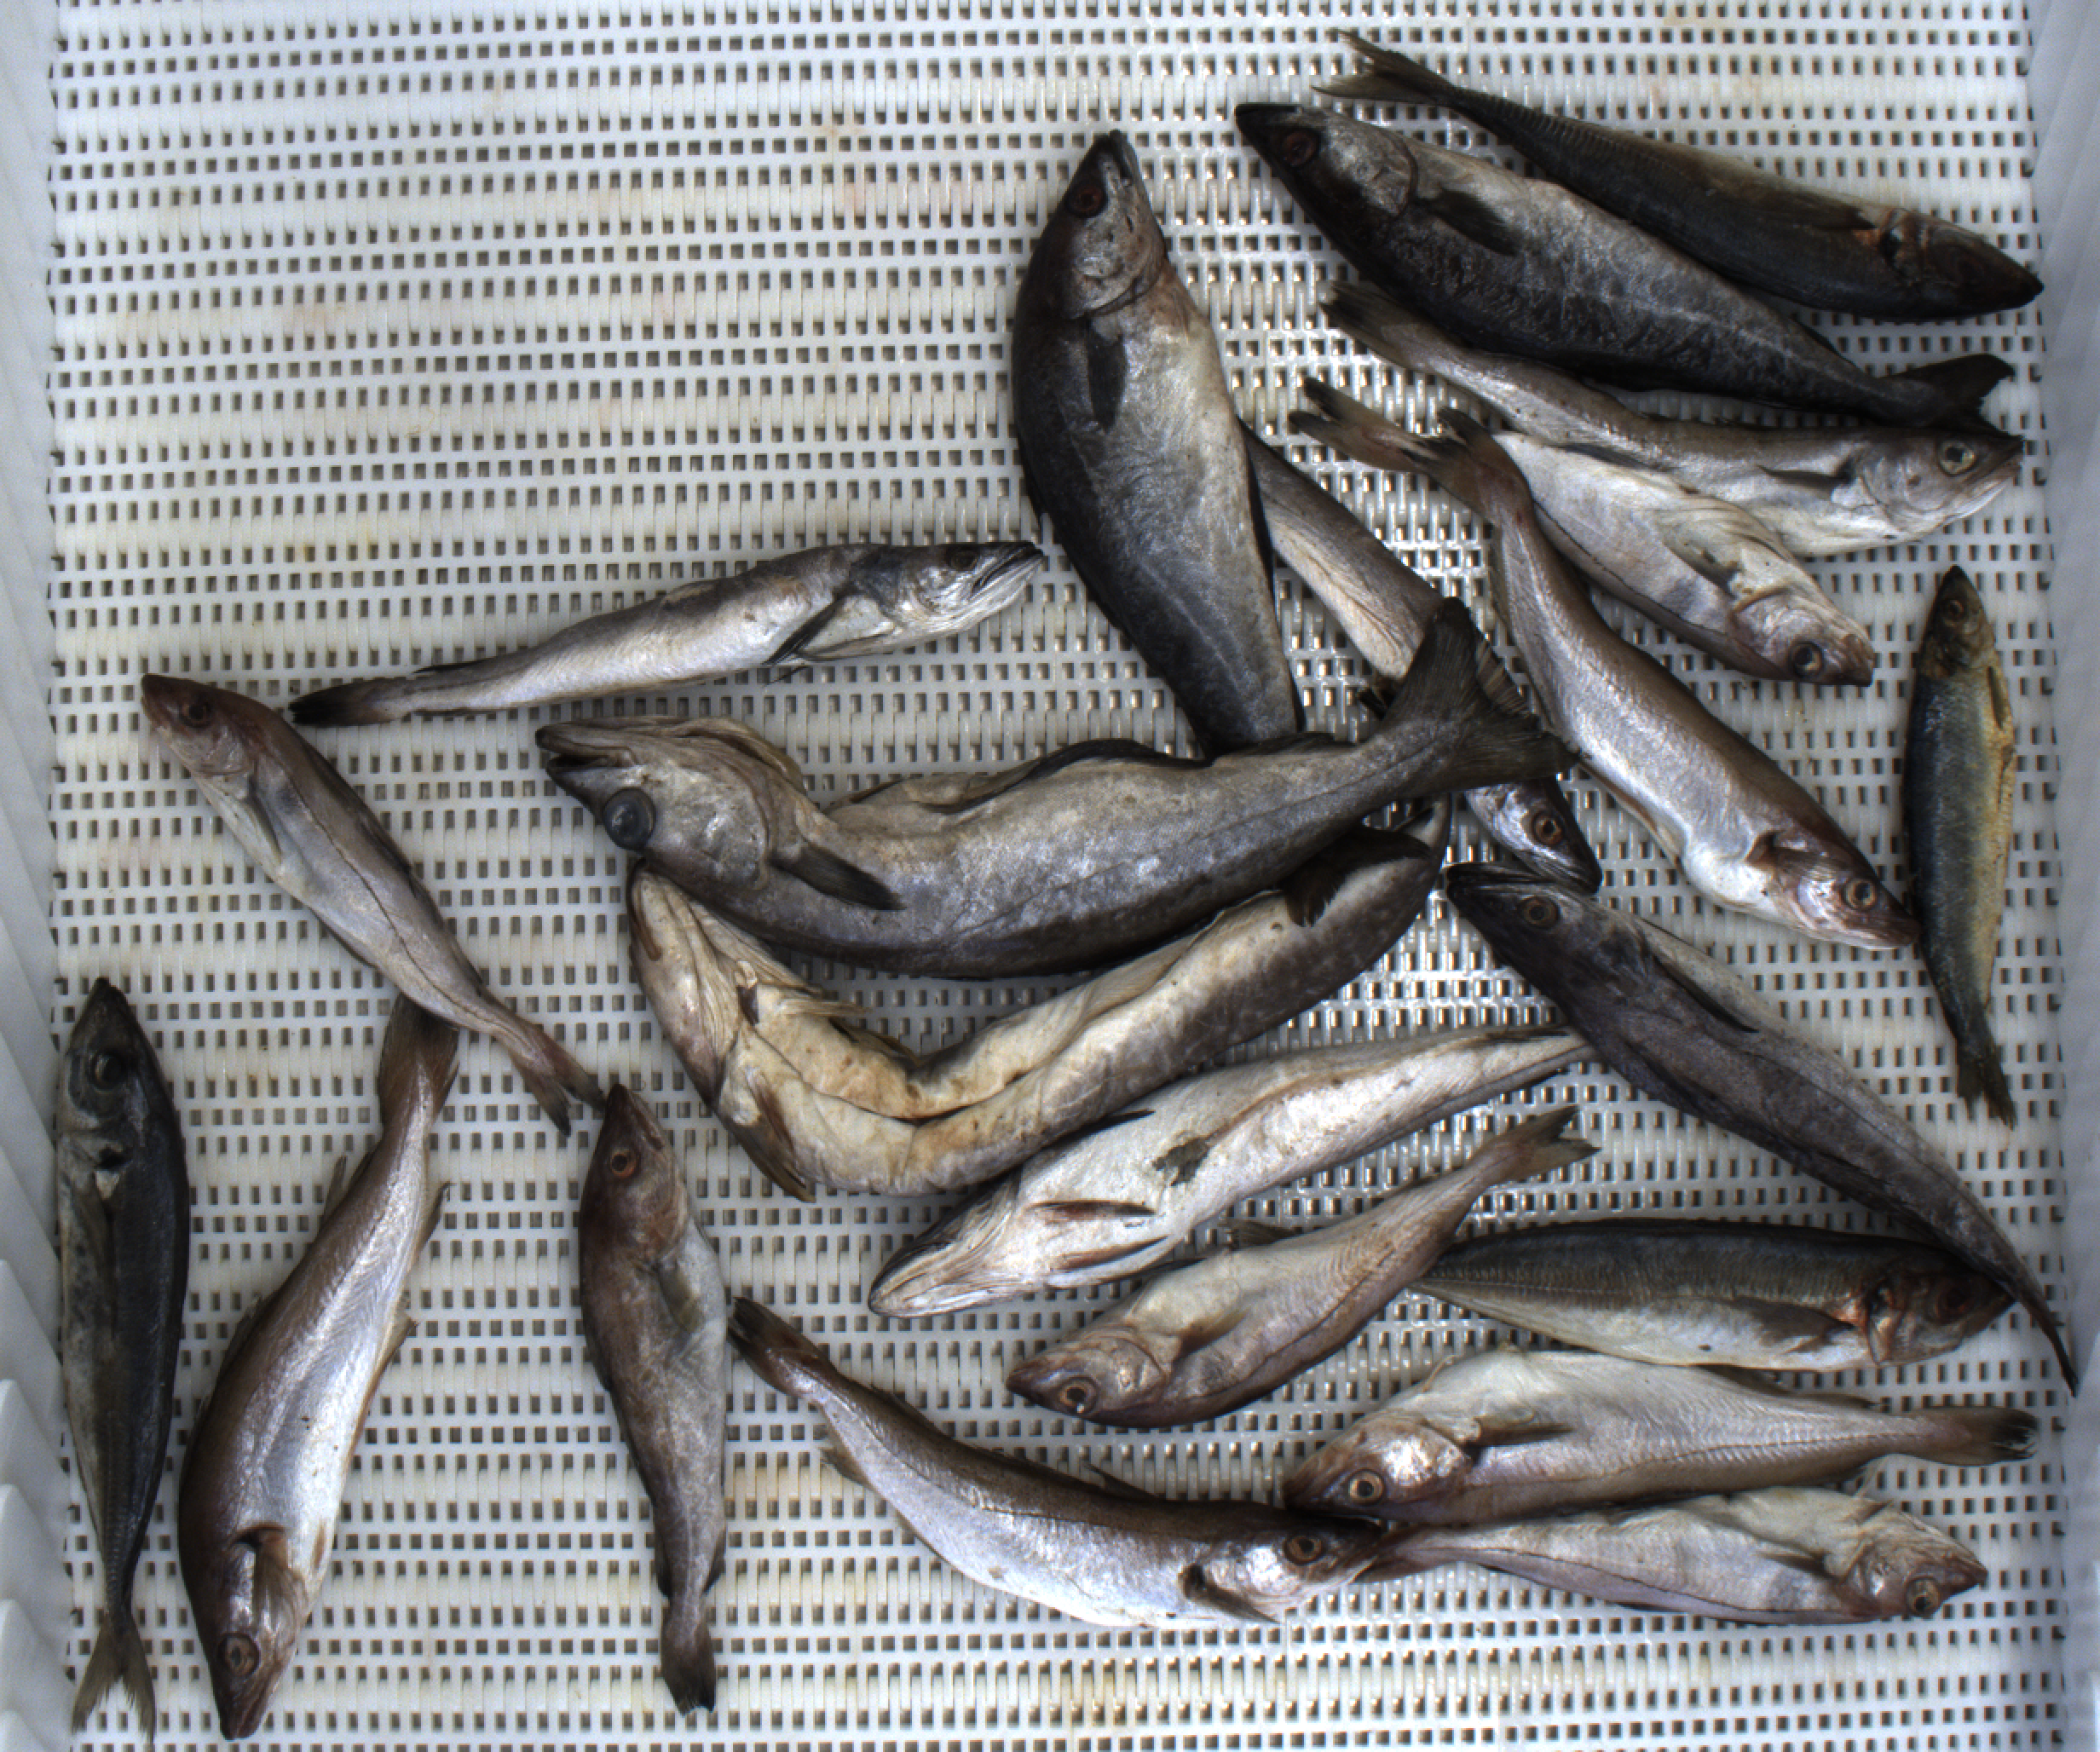
Total fish: 22
Cod: 1
Haddock: 4
Whiting: 5
Hake: 4
Horse mackerel: 3
Saithe: 2
Other: 3